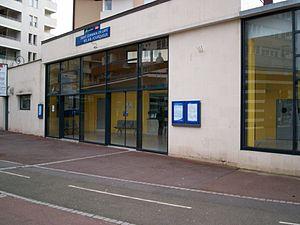
La gare de Saint-Germain-en-Laye-Bel-Air - Fourqueux est une gare ferroviaire française de la ligne de la grande ceinture de Paris. Elle est située sur le territoire de la commune de Saint-Germain-en-Laye, à proximité de Fourqueux, dans le département des Yvelines.